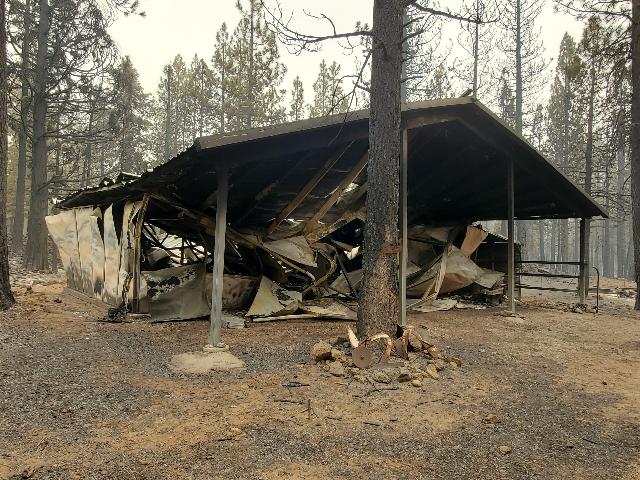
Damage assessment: destroyed